Japanese occupation of the Dutch East Indies

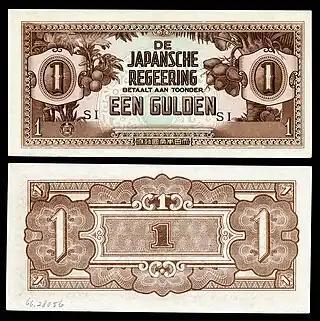
Netherlands Indian Gulden – the Japanese occupation currency

Experience of the occupation varied considerably, depending upon location and social position. Many who lived in areas considered important to the war effort experienced torture, sex slavery, arbitrary arrest and execution, and other war crimes. Many thousands of people were taken away from Indonesia as forced labourers ("romusha") for Japanese military projects, including the Burma-Siam and Saketi-Bayah railways, and suffered or died as a result of ill-treatment and starvation. Between 200,000 and 500,000 "romusha" recruited from Java were forced to work by the Japanese military.